Sachiko Tsuruta

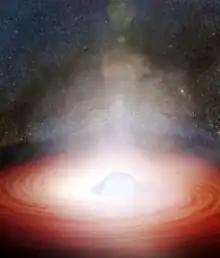
Simulated view of a neutron star with accretion disk. The disk appears distorted near the star due to extreme gravitational lensing.

After obtaining her doctorate, Tsuruta worked at the Smithsonian Astrophysical Observatory and then beginning in the early 1970s at NASA Goddard Space Flight Center She joined the faculty of the physics department at Montana State University as a visiting professor in 1977 and as a tenure track professor in 1990. In 2016, she became a professor emerita and research professor in physics at MSU. Tsuruta has also been a visiting professor at other institutions, including the Max Planck Institute for Astrophysics and several universities in Japan.